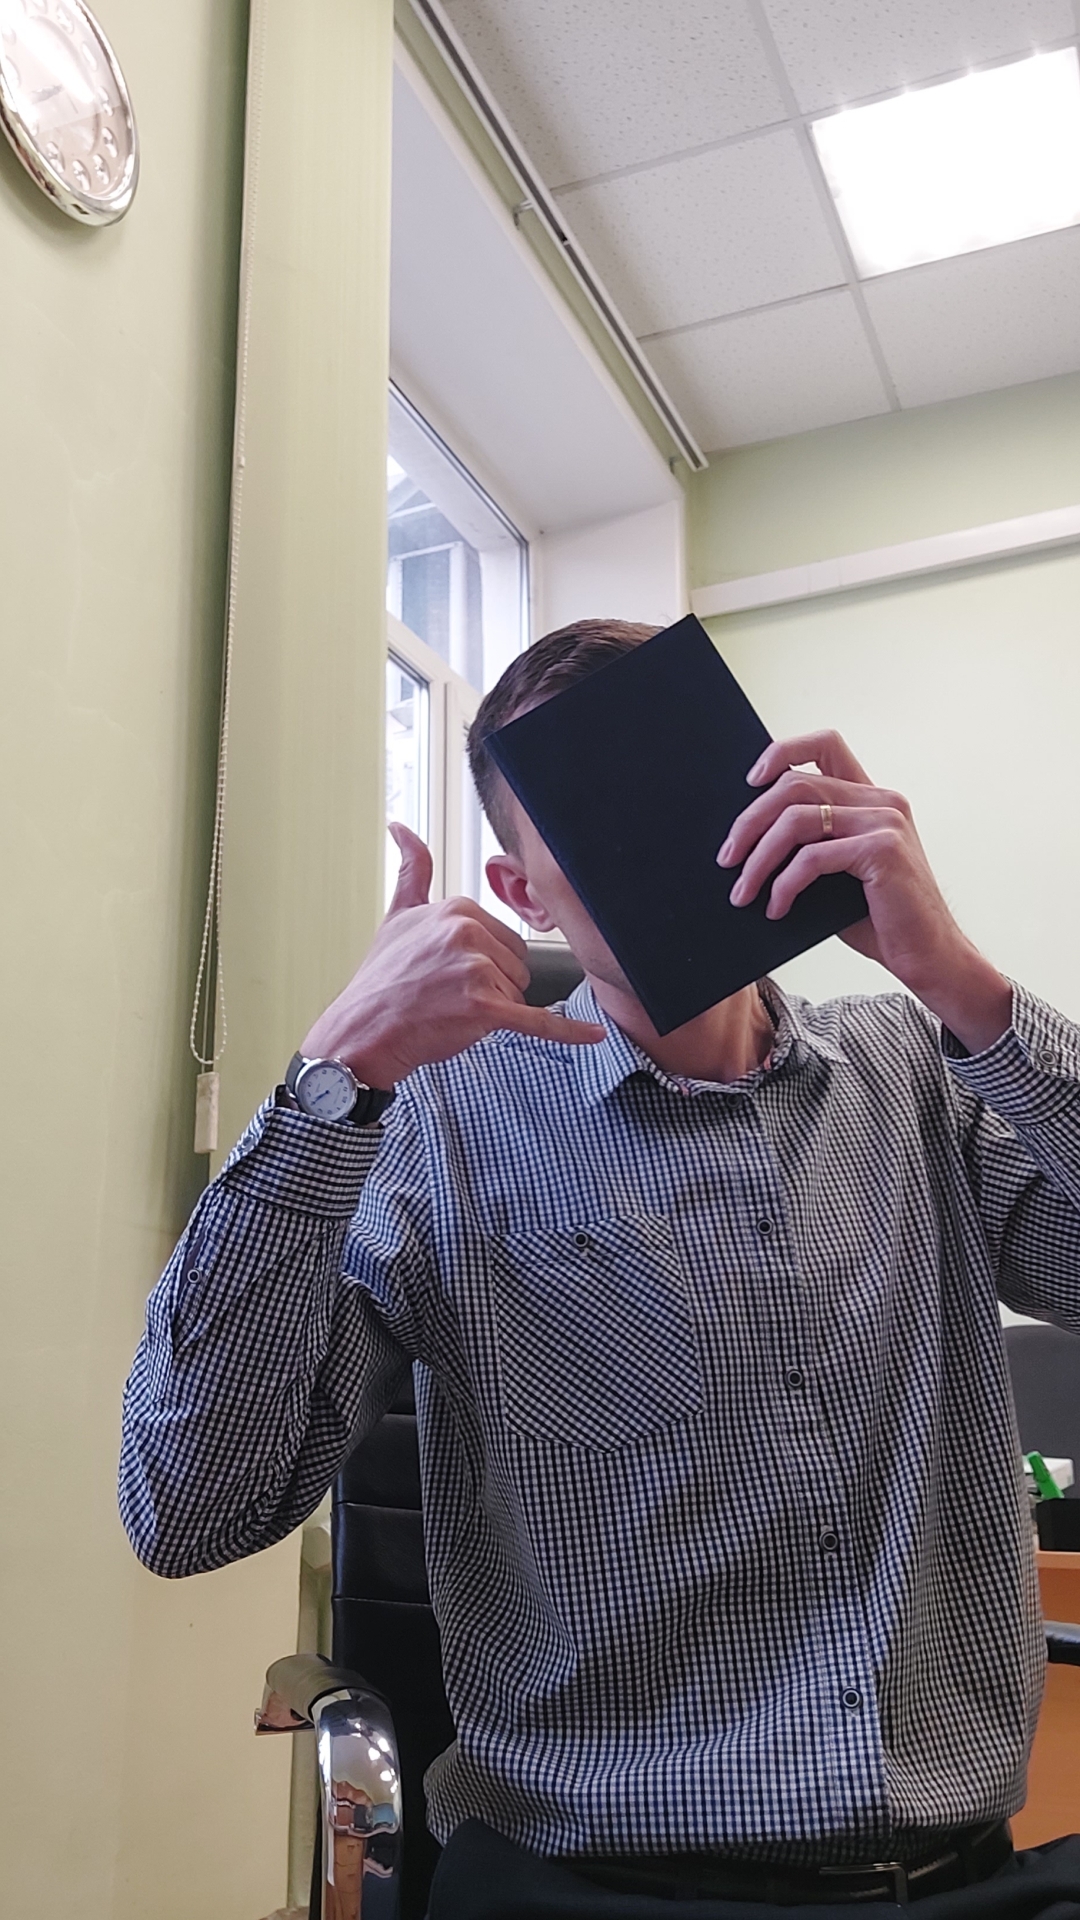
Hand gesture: call